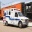
Label: ambulance